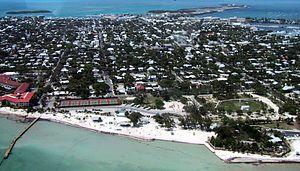
Les habitants de l'État américain de Floride sont aujourd'hui désignés par le mot « floridien ». Selon le bureau du recensement des États-Unis, ils forment une population totale de 19 893 297 habitants en 2014, ce qui place l'État de Floride au troisième rang du pays derrière la Californie et le Texas. Sa démographie se distingue par sa forte croissance, largement due à l'immigration, ainsi que par une forte présence hispanique, et plus particulièrement cubaine.
Key West est une localité de Floride, aux États-Unis. Elle est située à l'extrémité ouest de l'archipel des Keys. La ville occupe la totalité de la dernière des îles dont elle tire son nom ainsi qu'un ensemble d'îlots qui l’entourent. La partie de Stock Island au nord de la route fédérale nᵒ 1, Fleming Key et Sigsbee Park au nord et Sunset Key à l’ouest font partie de la municipalité.
Permis de tuer est un film britannique réalisé par John Glen et sorti en 1989. C'est le 16ᵉ opus de la série des films de James Bond produite par EON Productions. Timothy Dalton y incarne James Bond pour la seconde et dernière fois.